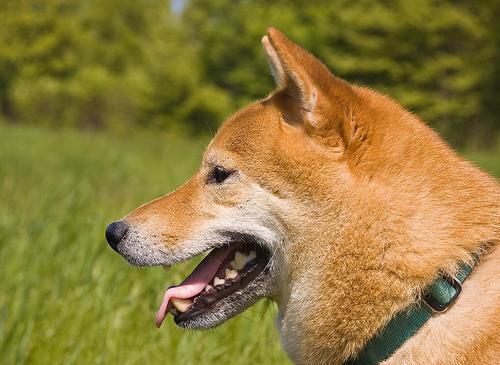
Breed: shiba inu